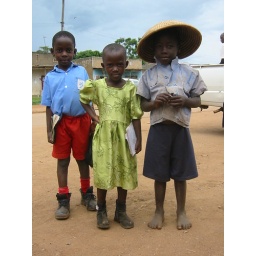
this boy on the R was being silly by wearing a basket on his head